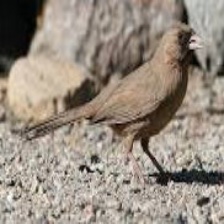
Species: ALBERTS TOWHEE
Scientific name: PIPILO ABERTI